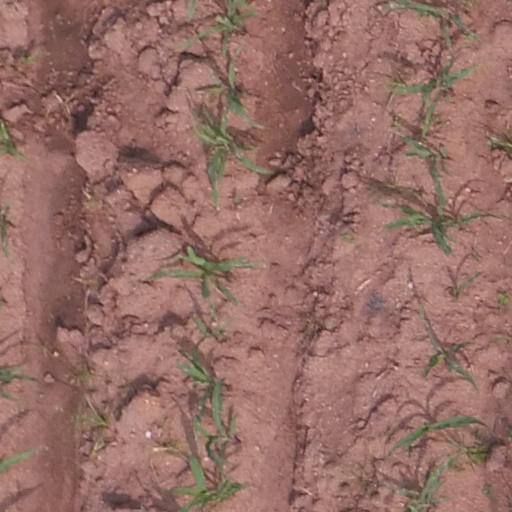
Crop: maize; corn